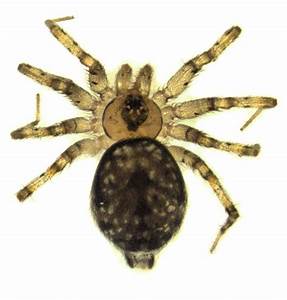
Label: ragno